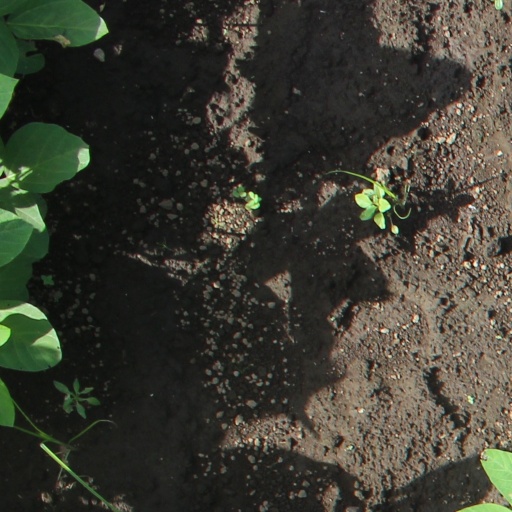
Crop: soybean